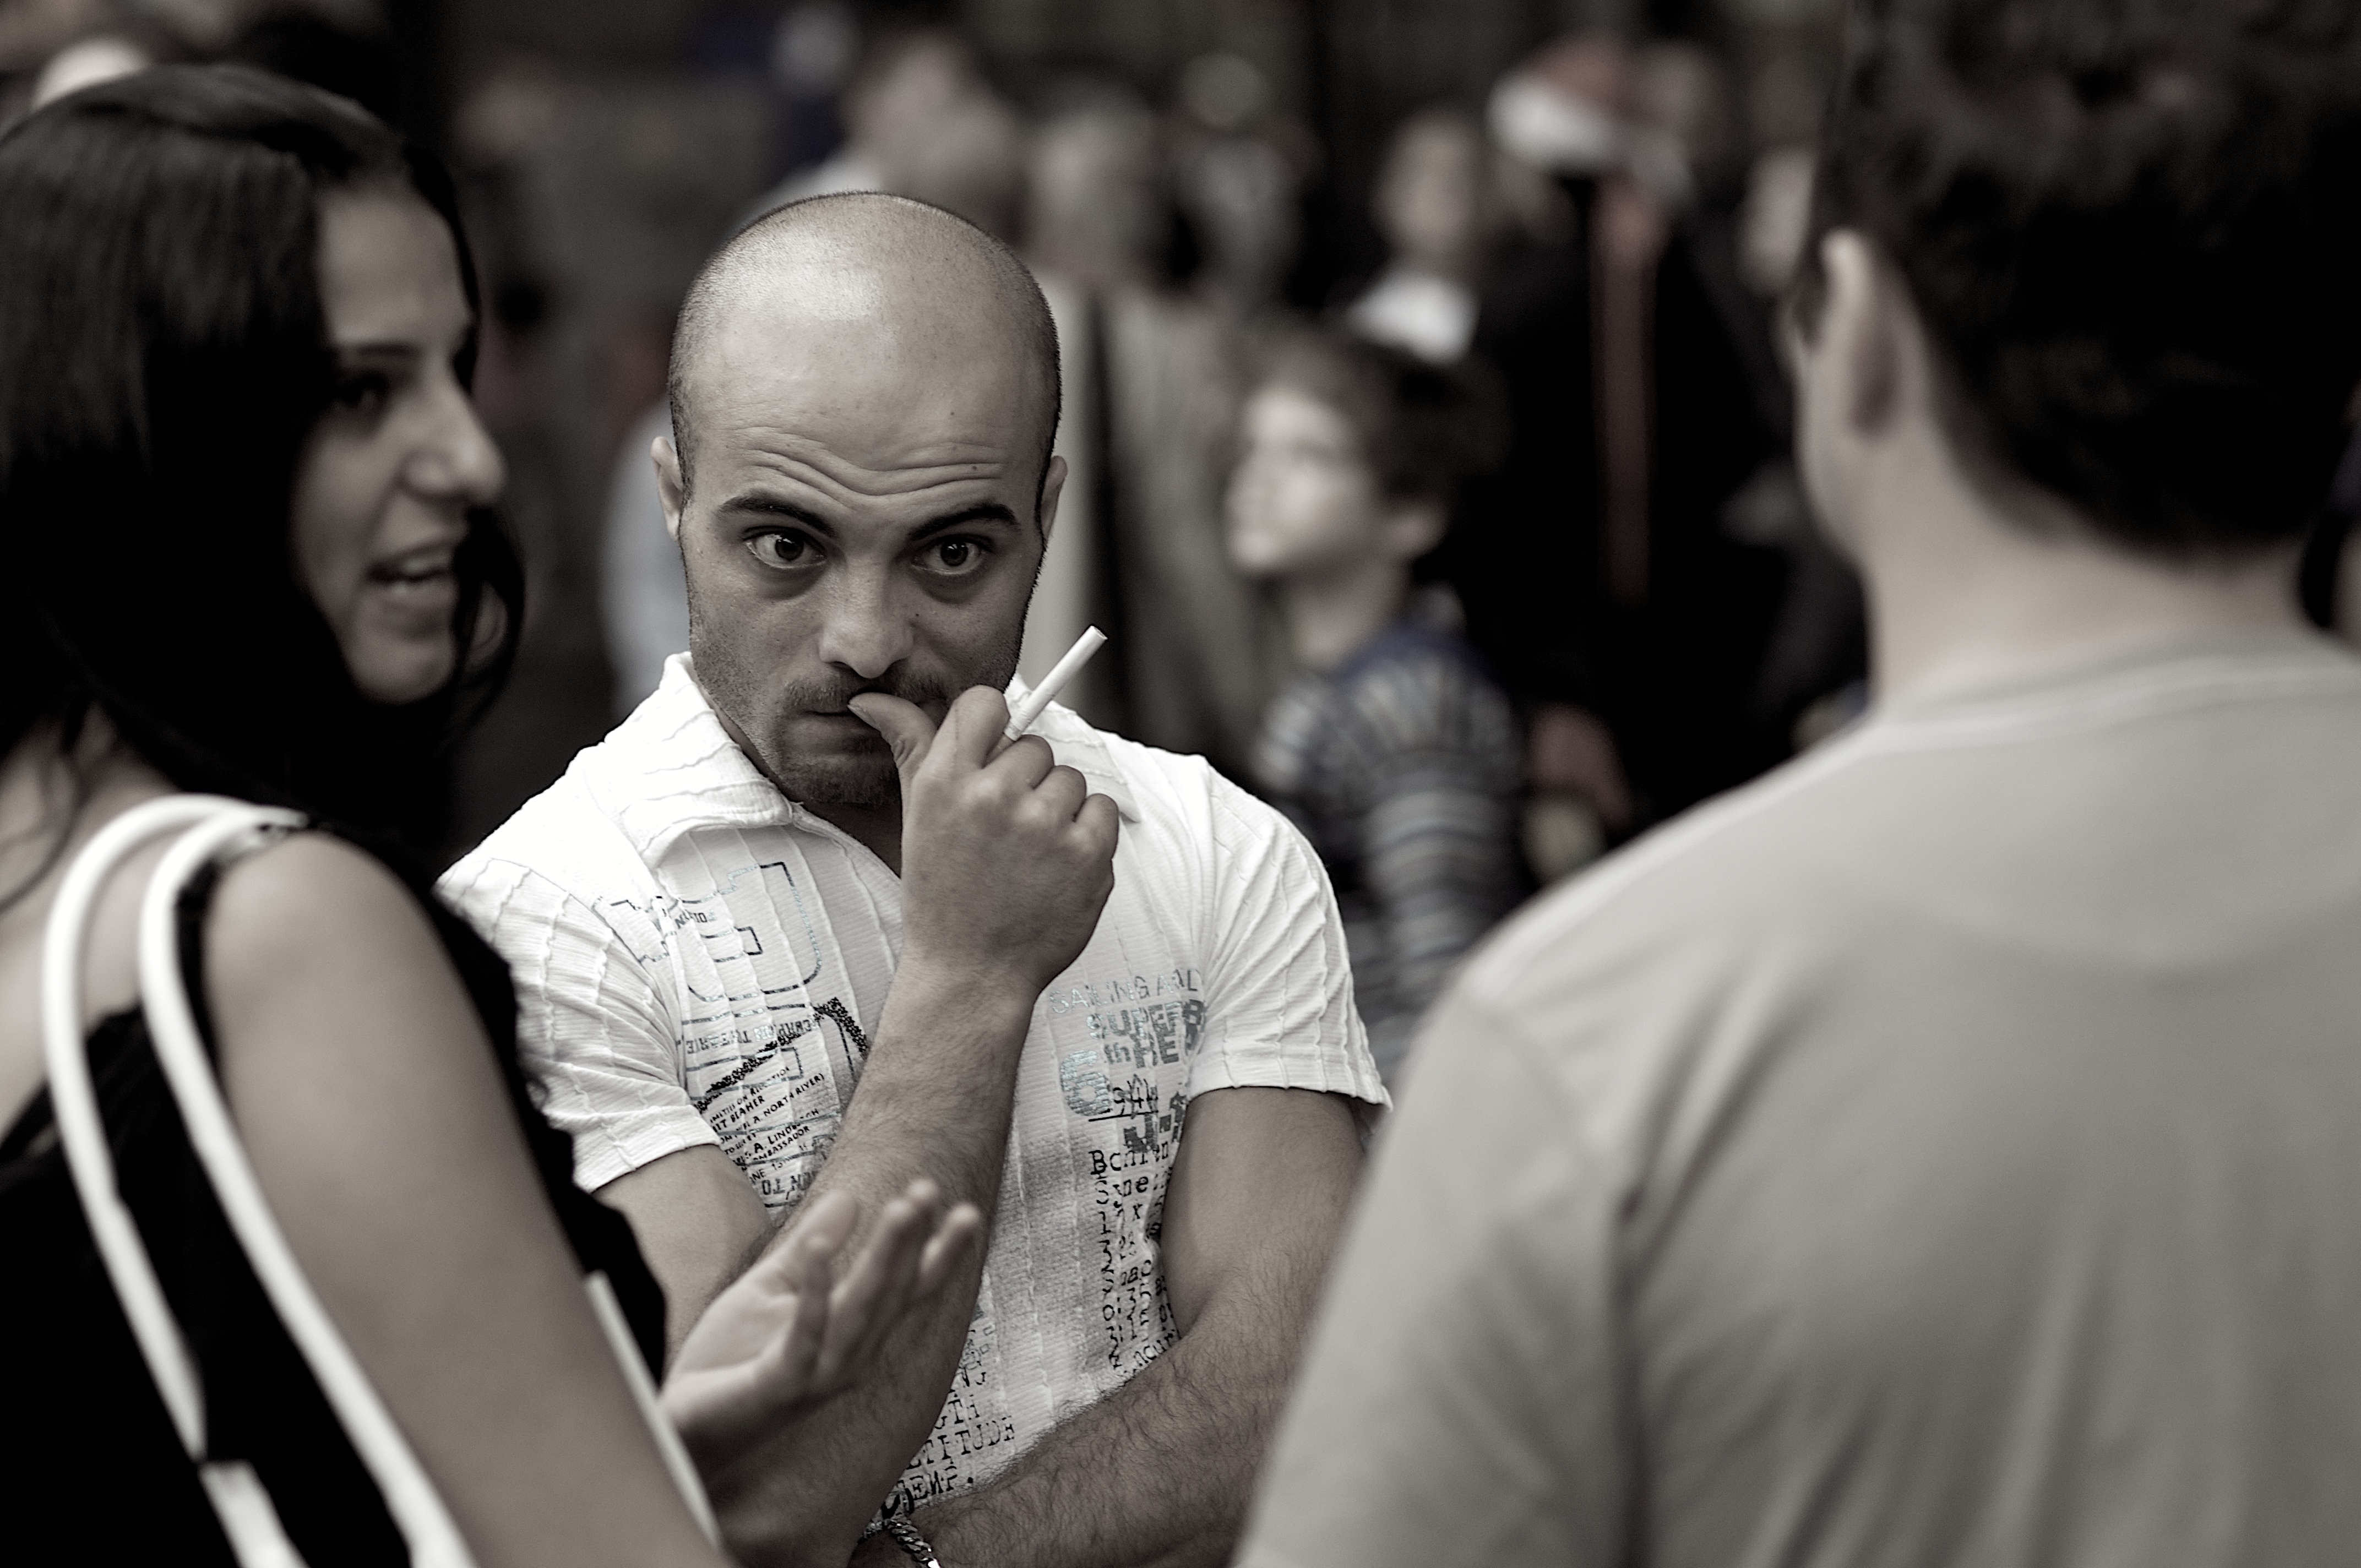
man, person, people, white, street, photography, crowd, ebook, male, training, black, monochrome, streetphotography, flickr, ceremony, thomas, video, olympus, photograph, omd, fuji, leica, monochrom, leuthard, hcb, thomasleuthard, streettogs, interaction